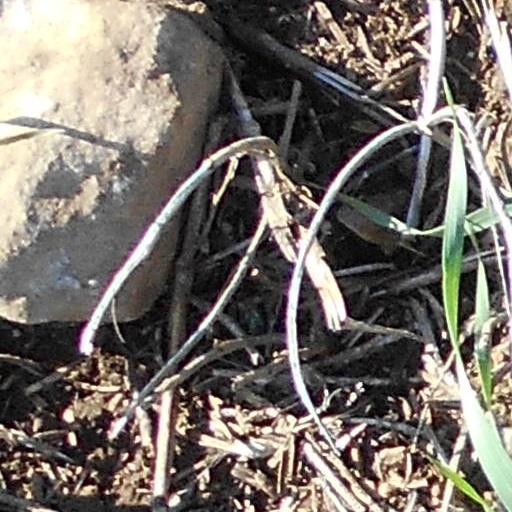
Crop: wheat